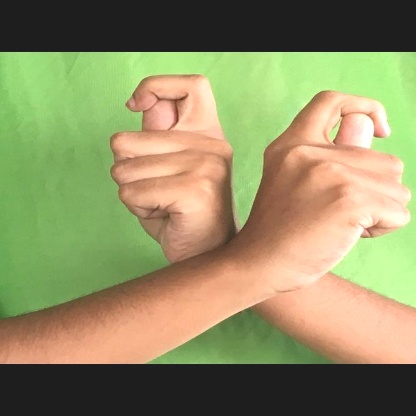
Mudra: Berunda